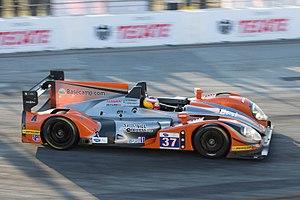
La Pescarolo 01 est une barquette de course construite par Pescarolo jusqu'en 2013 et par OnRoak Automotive depuis 2013 pour prendre la suite de la Pescarolo C60, répondant aux règlements des catégories Le Mans Prototype LMP1 et LMP2 pour être engagé en Le Mans Series, American Le Mans Series et aux 24 Heures du Mans. En 2012, à la suite d'un partenariat entre OAK Racing et Morgan, la voiture est rebaptisée « Morgan LMP2 ».